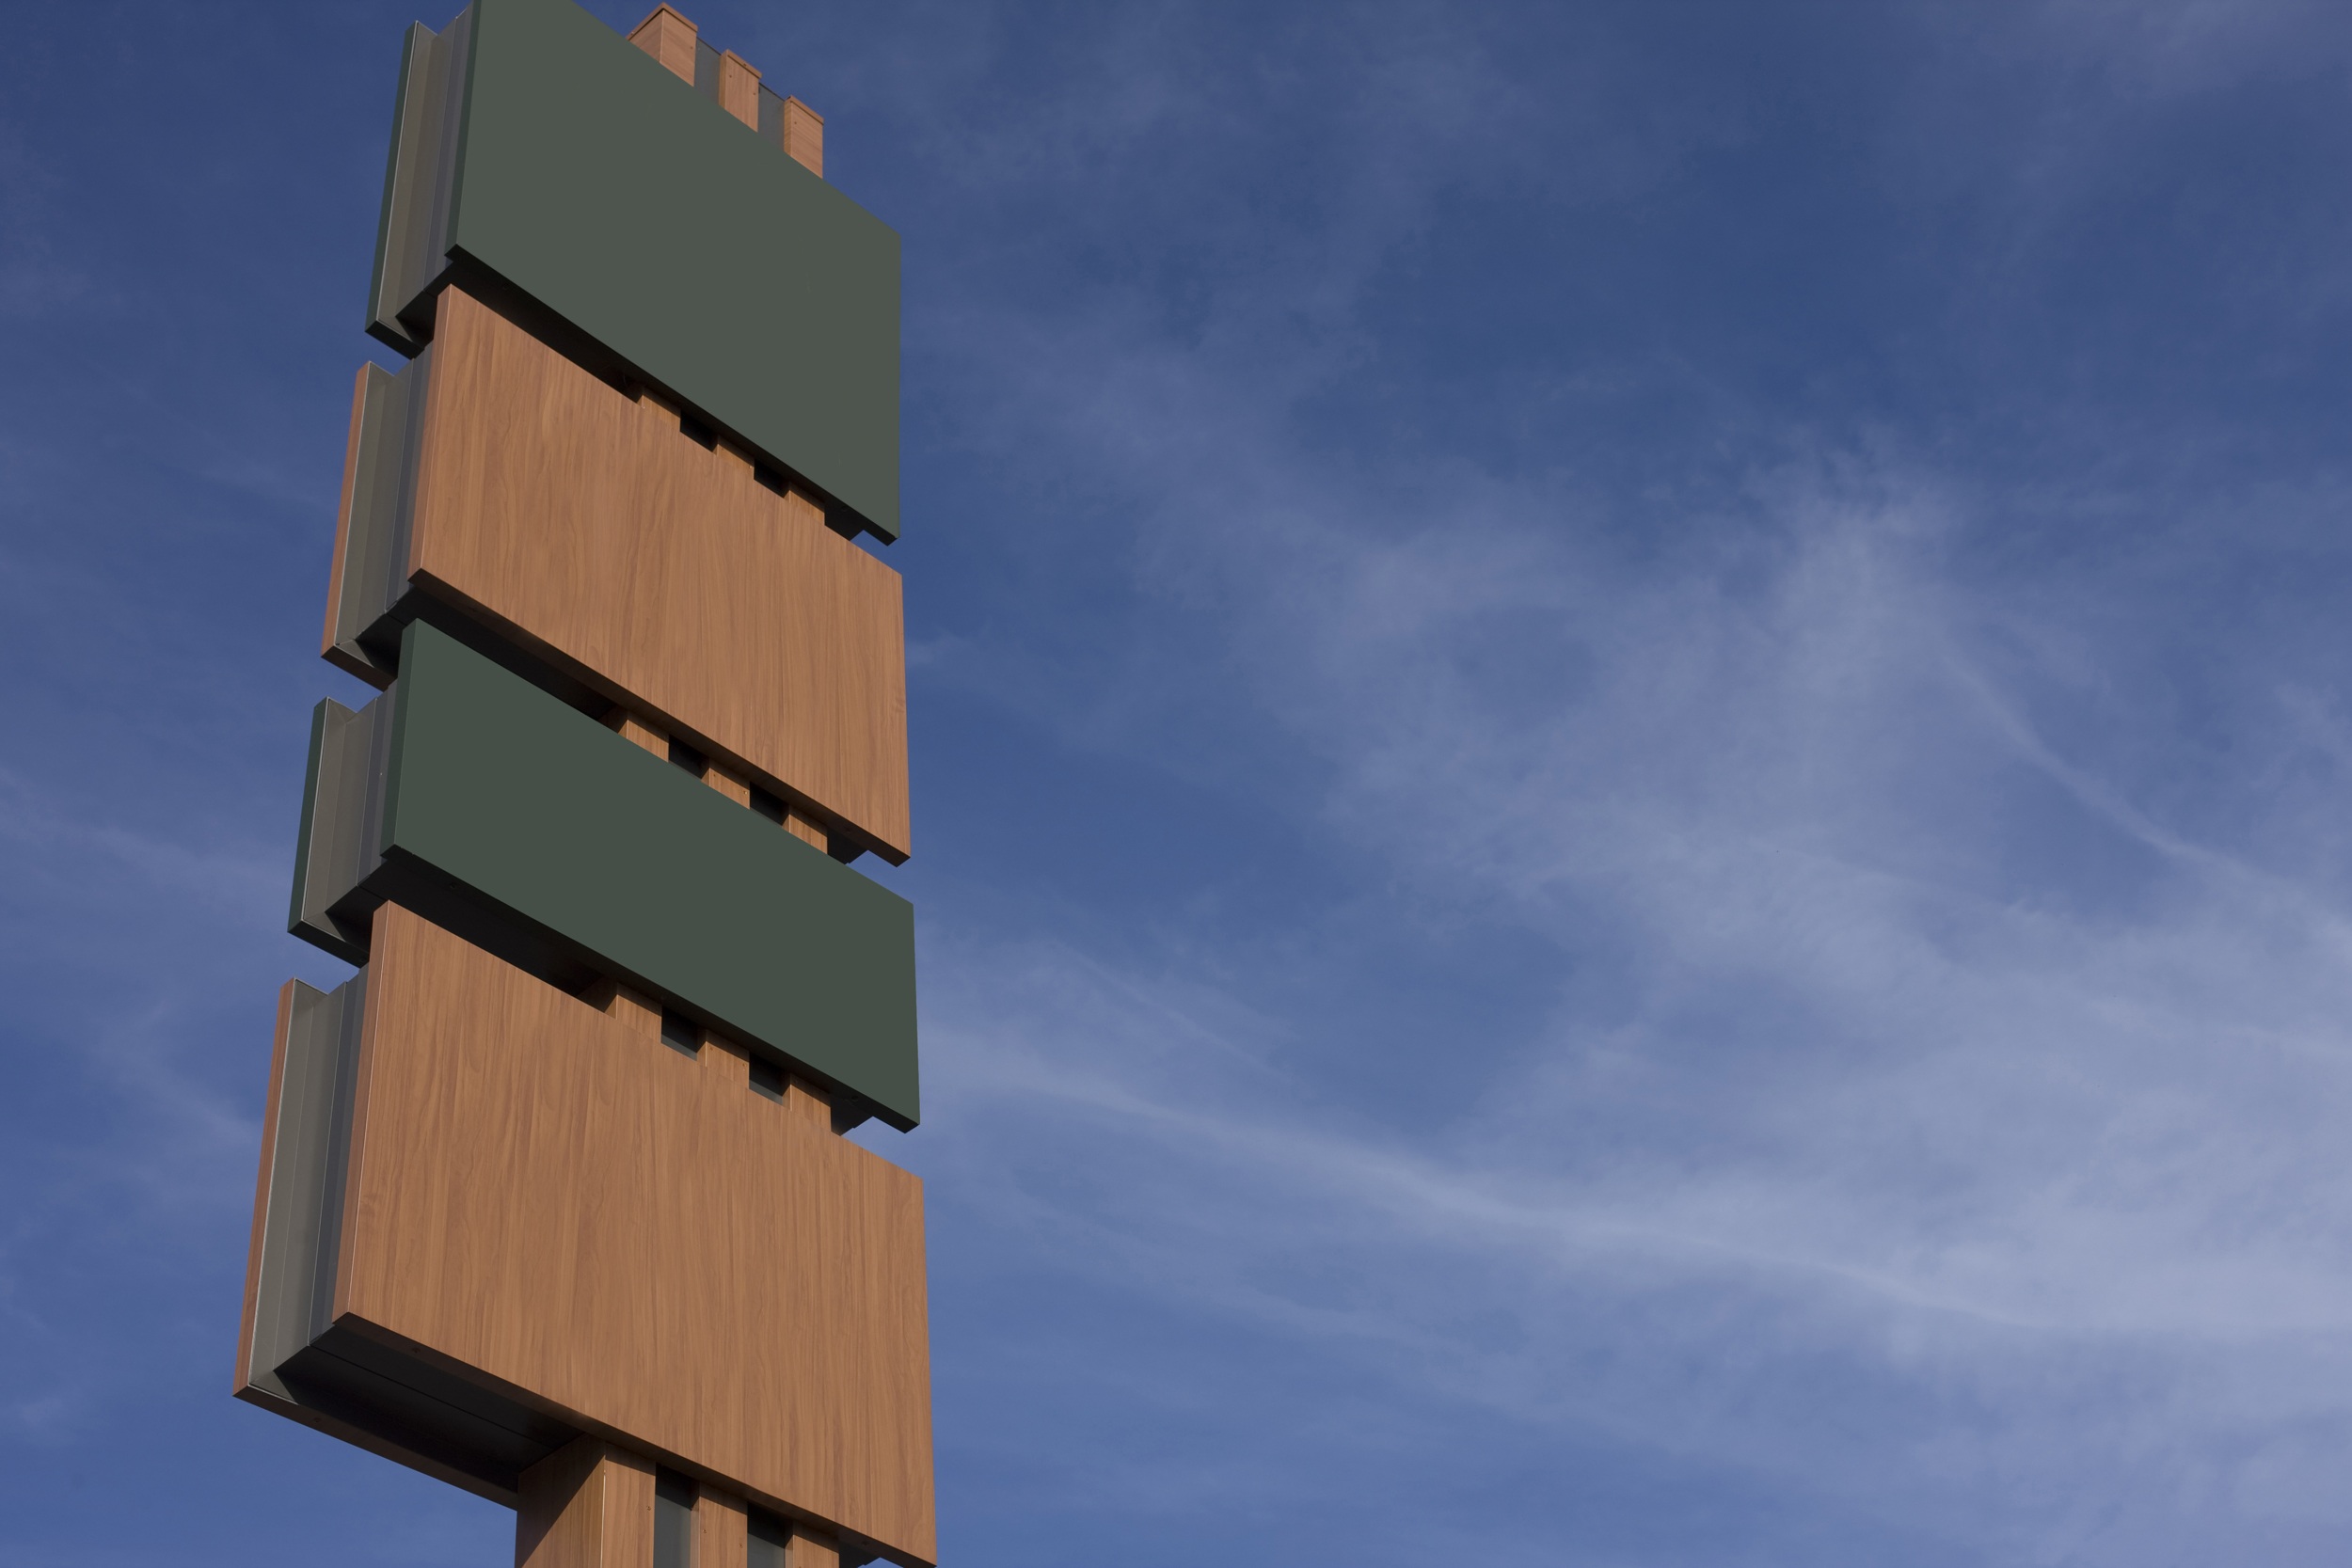
cloud, sky, board, wood, tower, mast, facade, blue, shield, veneer, company sign, advertising board, rack mast